Haugsbygd

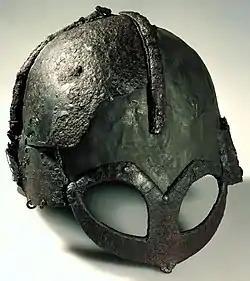
Gjermundbu helmet from mound burial (Museum of National Antiquities)

The village must have been of significance in the past. The "Sætrang" and "Gjermundbu" discoveries are proof of this.